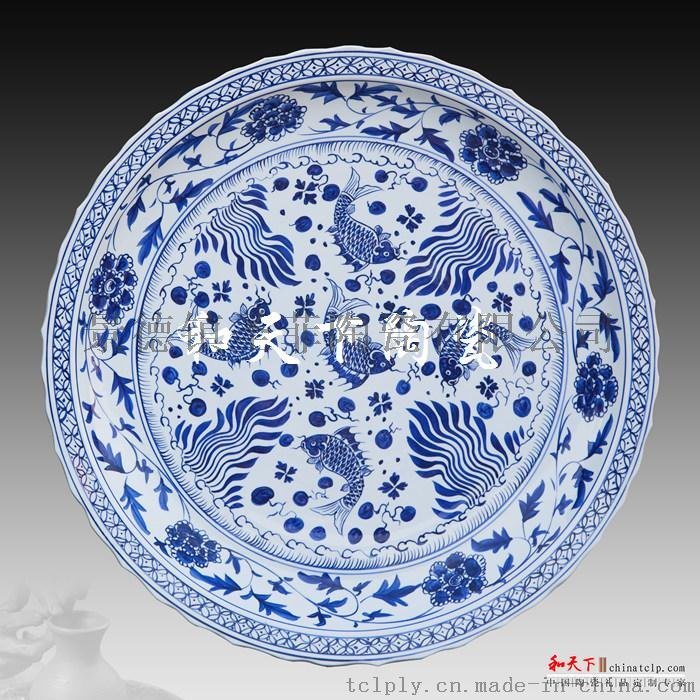
Label: trash